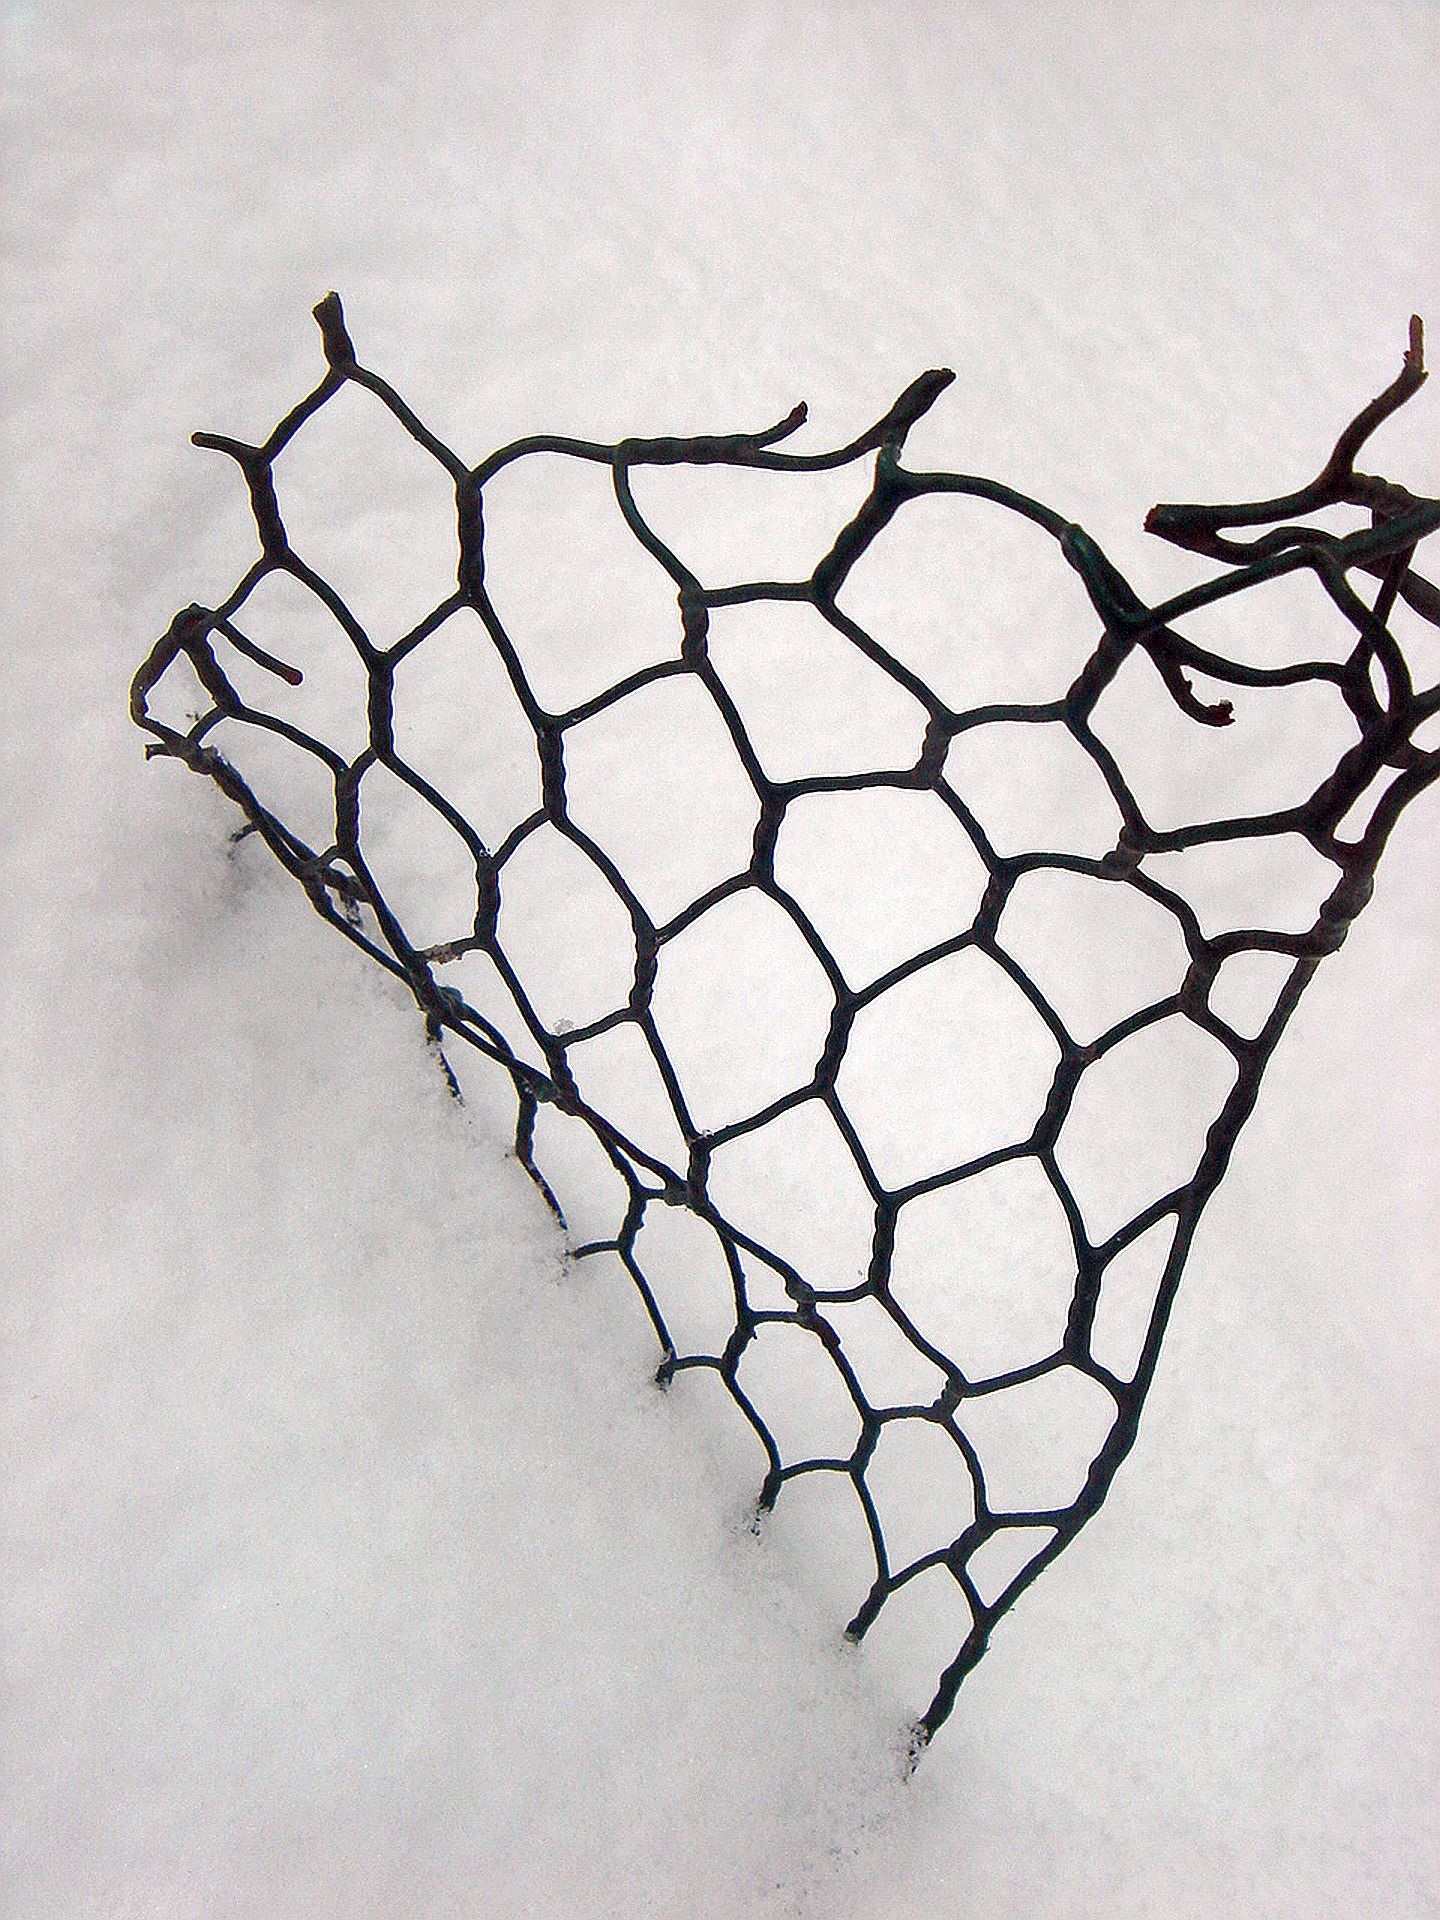
snow, white, chain, wire, line, black, material, art, sketch, drawing, net, mesh